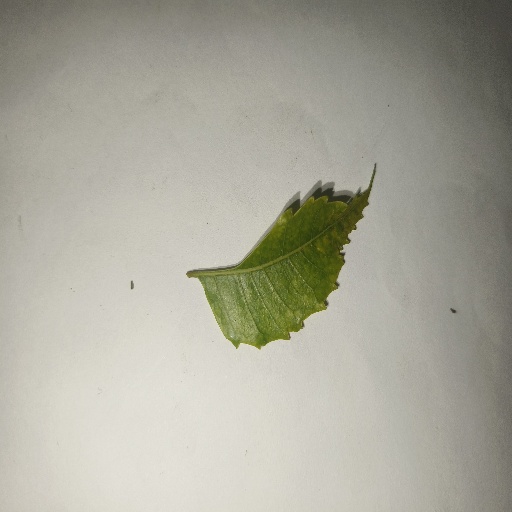
Species: Neem
Leaf condition: Yellow Leaf